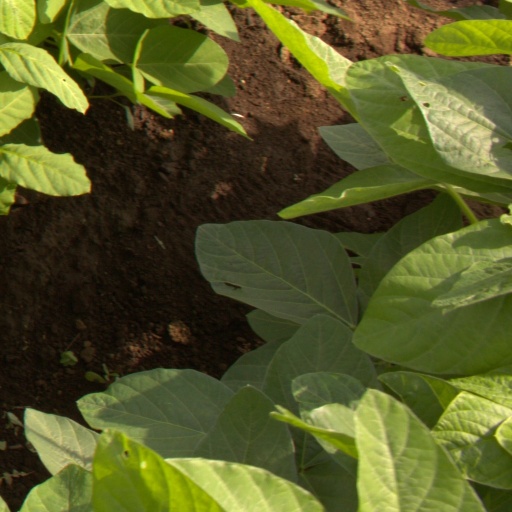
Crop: soybean